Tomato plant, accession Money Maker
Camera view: horizontal (90 deg, fisheye); turntable rotation: 30 degrees
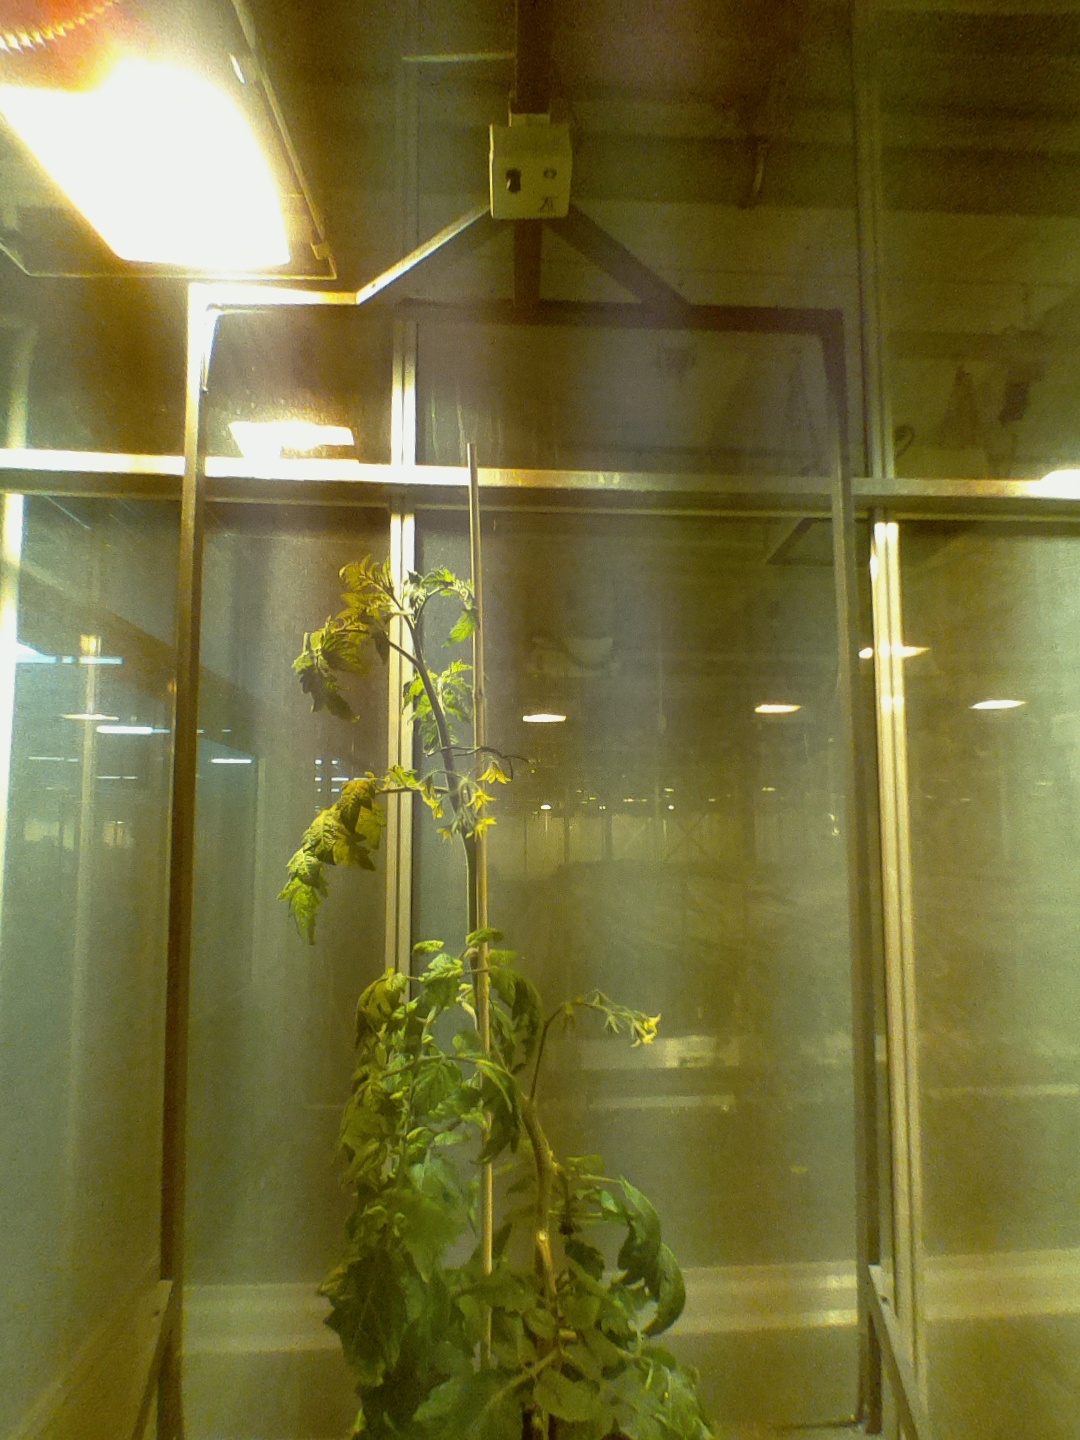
BBCH growth stage 69: End of flowering, 90%-100% of flowers open, more petals falling